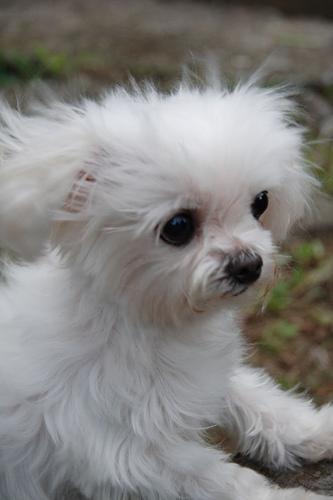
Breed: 249-n000101-Maltese_dog